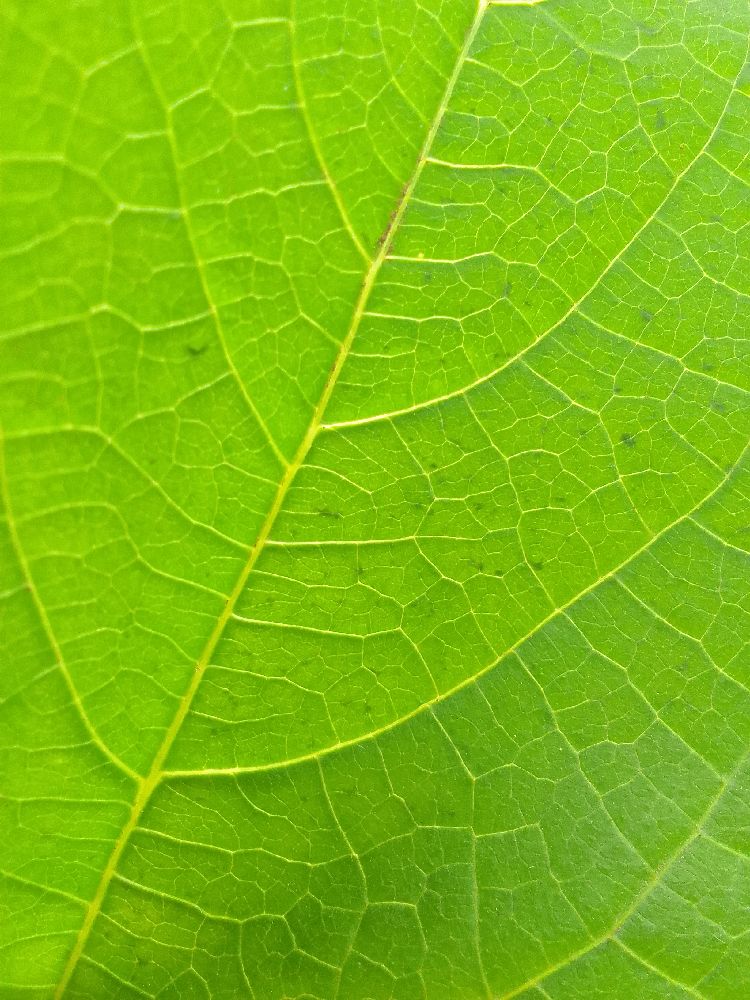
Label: healthy